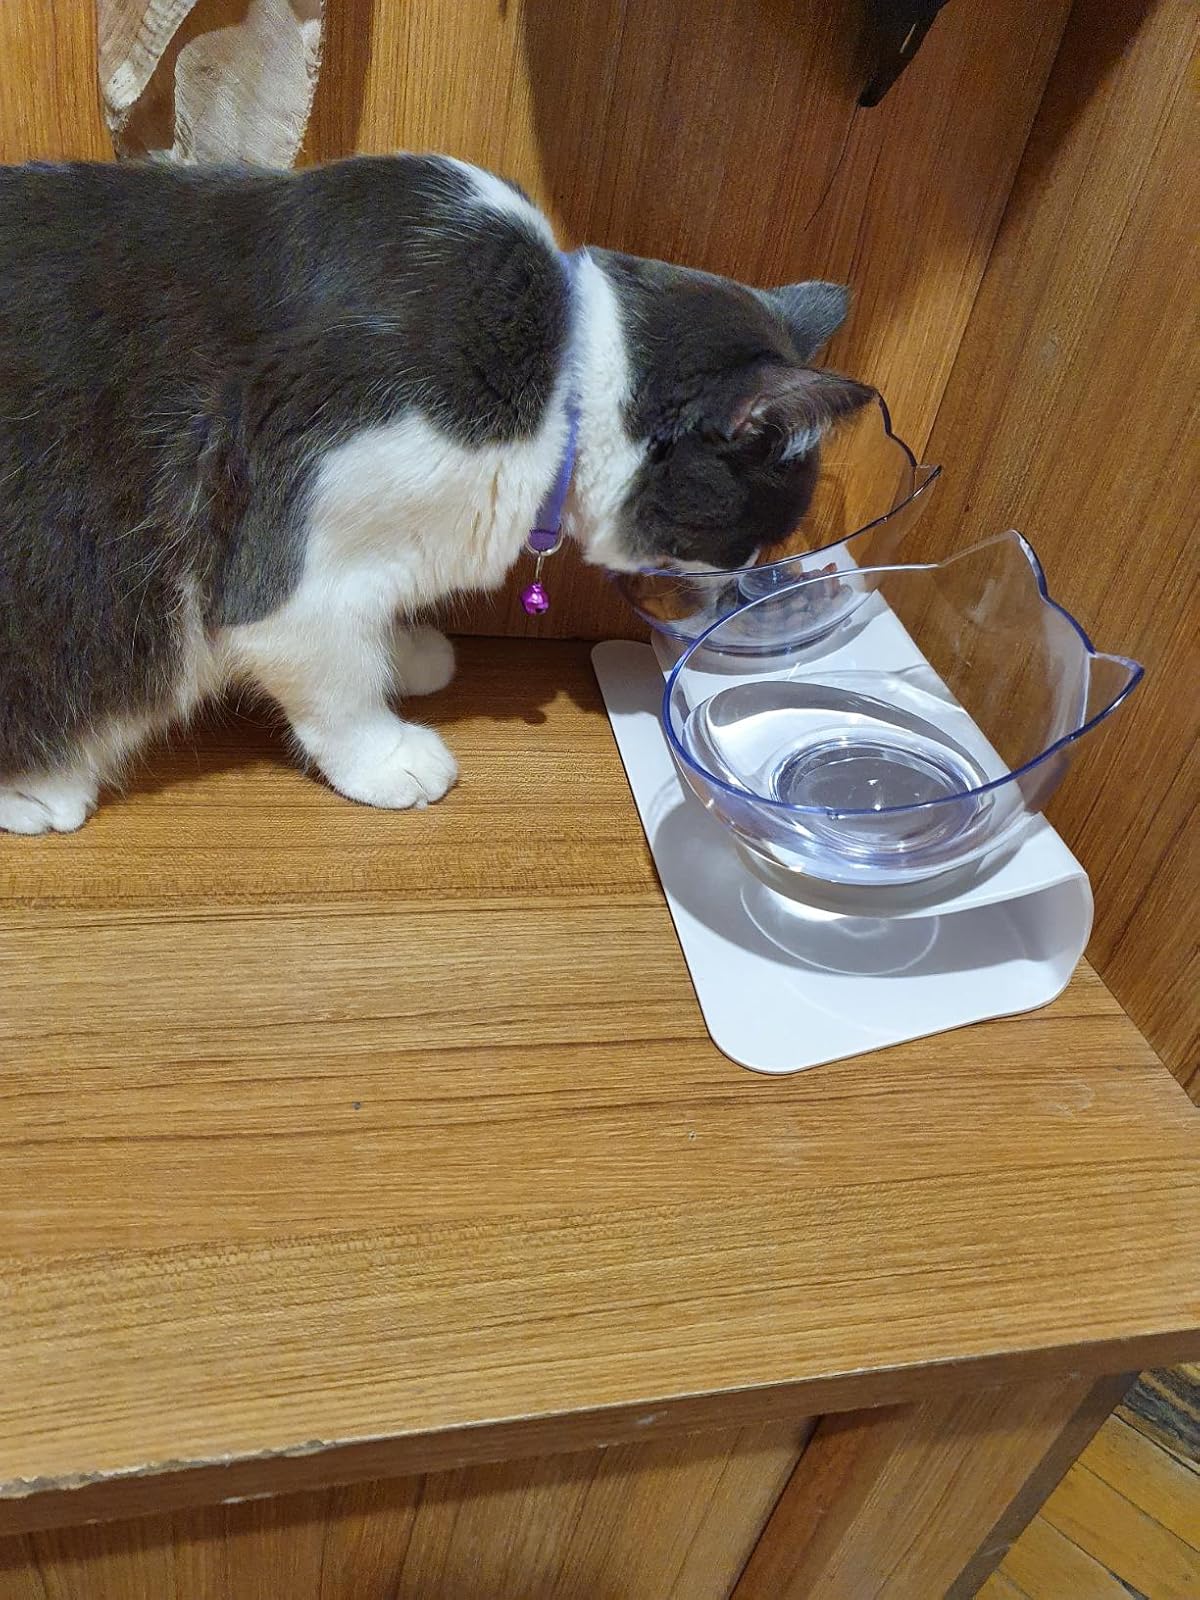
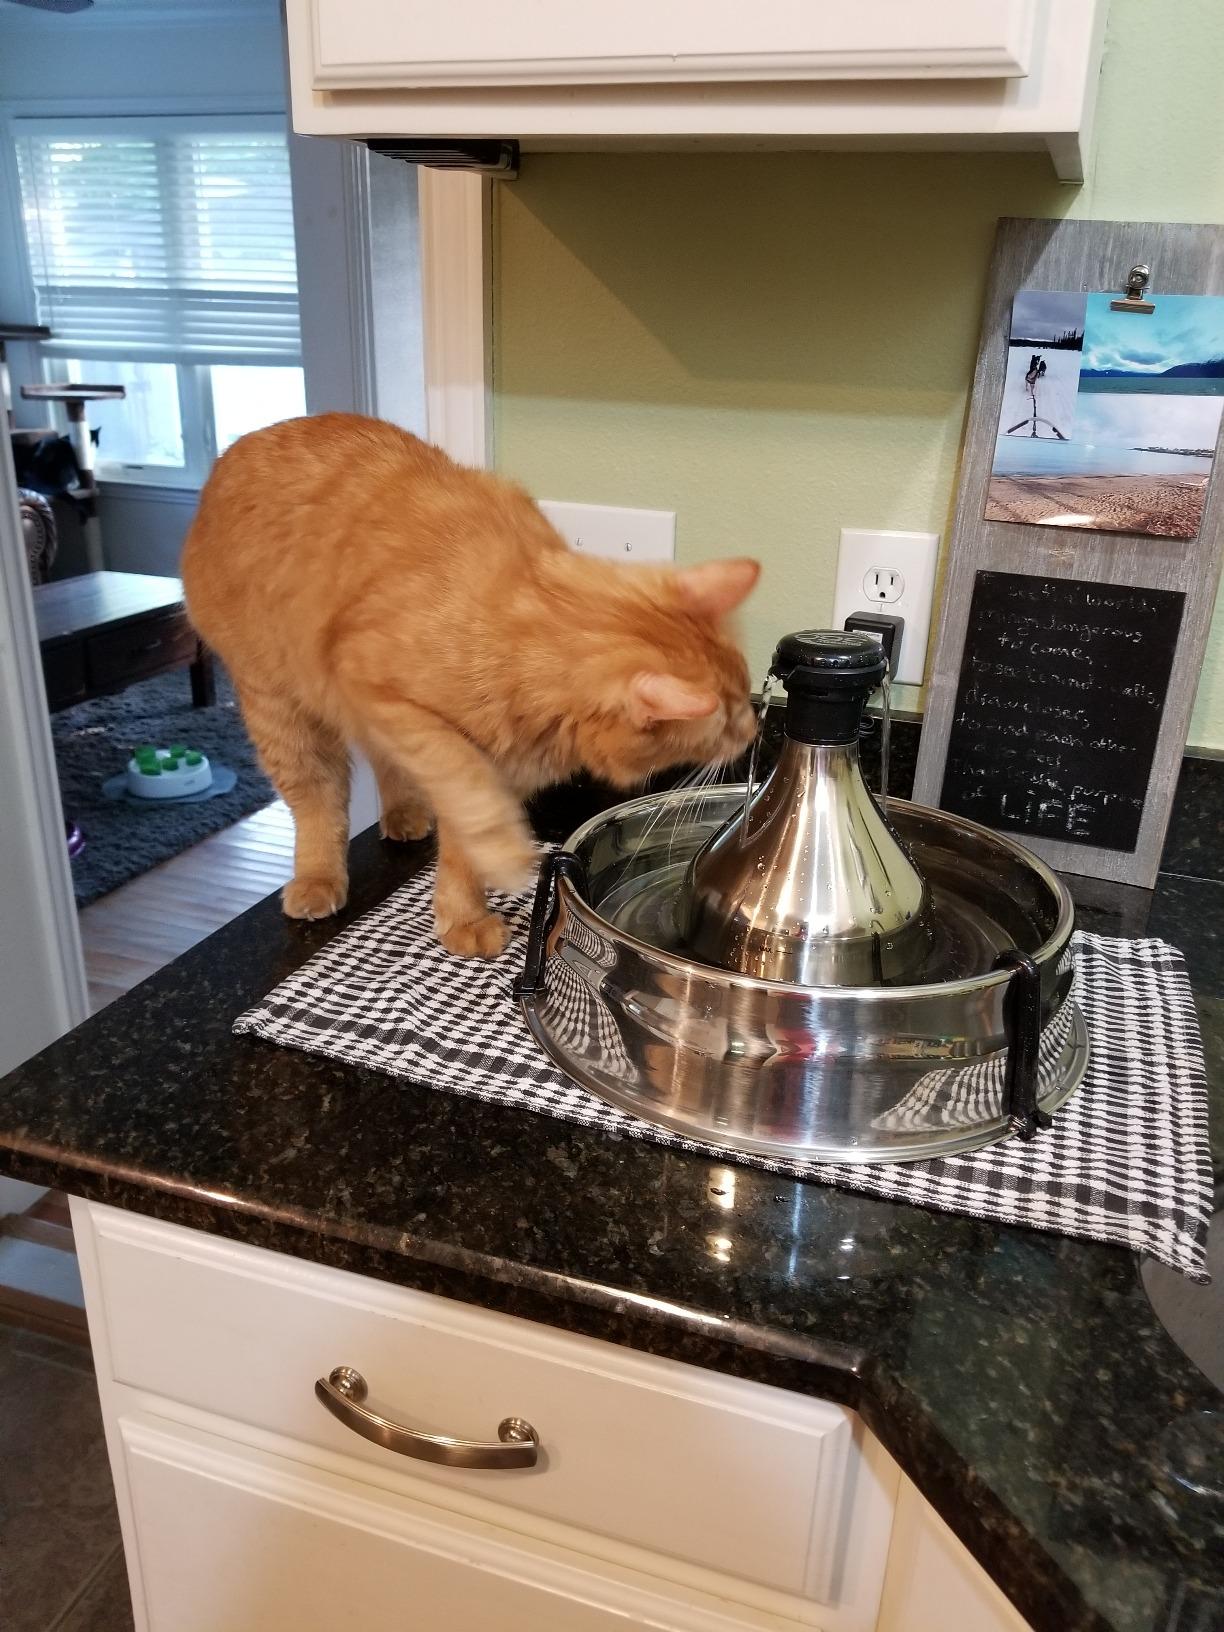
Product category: items_bowl
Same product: no